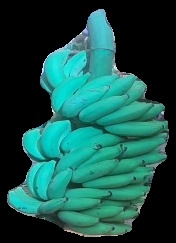
Variety: elakki-bale
Grade: grade2